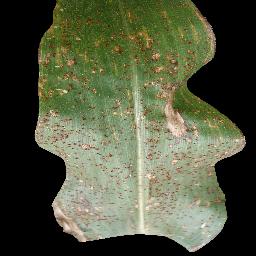
Label: Corn_(Maize)___Common_Rust